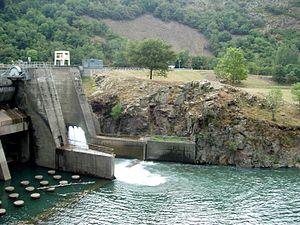
Plan d'Arem, un lac de retenue, là où eut lieule ""serment du plan d'Arem"""
La prestation du Serment du plan d'Arrem a solennellement eu lieu à Fos, dans la Haute-Garonne, le 22 avril 1513.